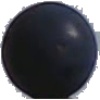
Label: blue_grape